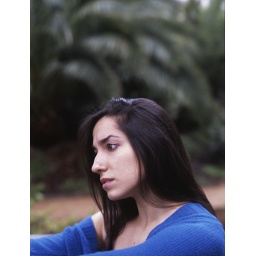
The girl in blue